Angermuseum

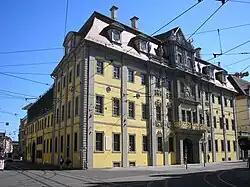
The Angermuseum (March 2007, after the start of the construction work)

The Angermuseum is an art museum in Erfurt opened on 27 June 1886.